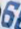
Number: 6